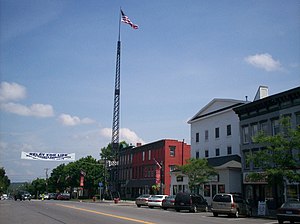
Palmyra (landsby i New York)
Palmyras centrum 2010
Landsbyen Palmyra er en landsby, som ligger i byen Palmyra i Wayne County, New York, USA. I 2000 var indbyggertallet 3.490. Landsbyen er kendt for sine 4 kirker, som ligger på hver sit hjørne i et vejkryds. Første udgave af Mormons Bog blev printet i landsbyen i 1830.